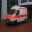
Label: ambulance